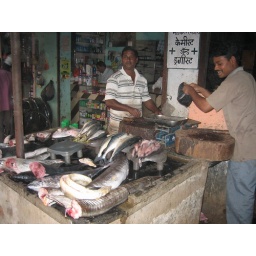
These are river fish as opposed to the ocean fish one finds in Bombay